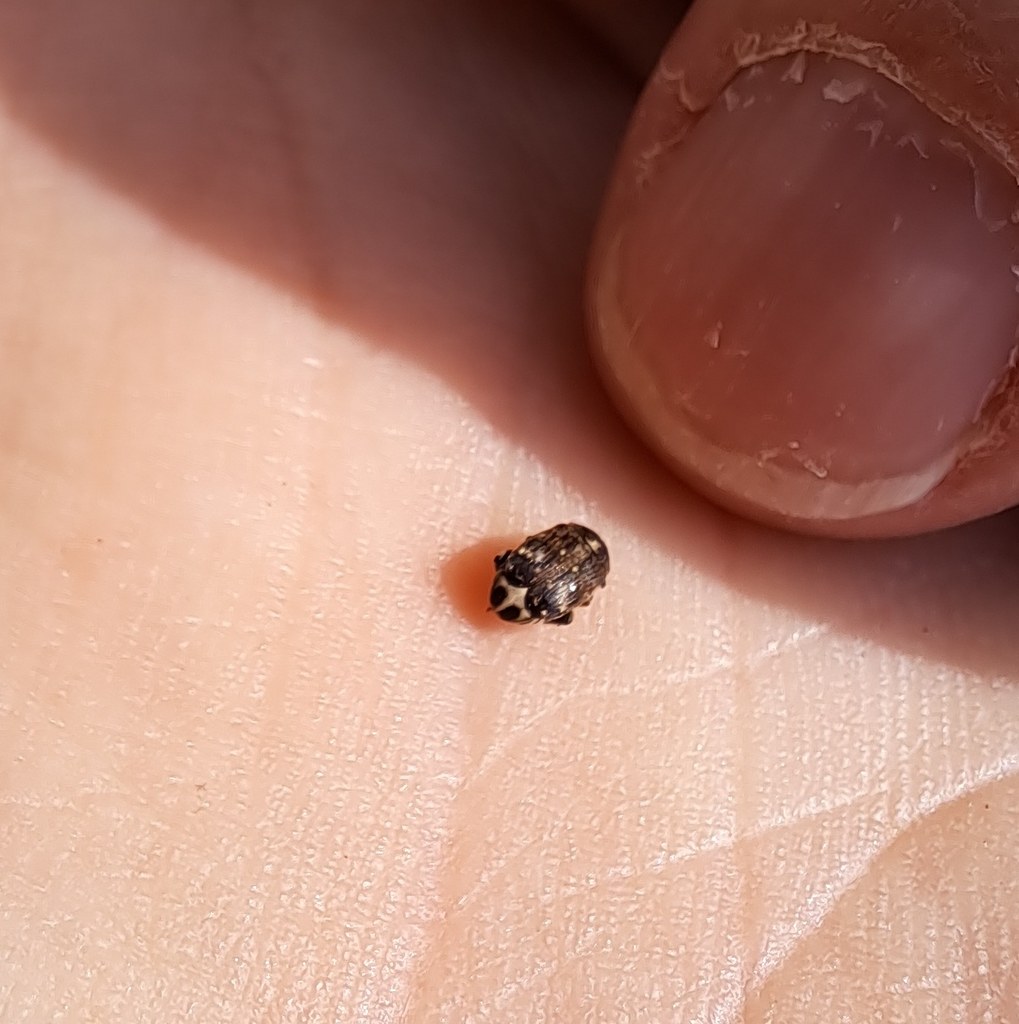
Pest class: pea_weevil